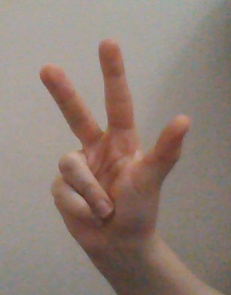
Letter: al